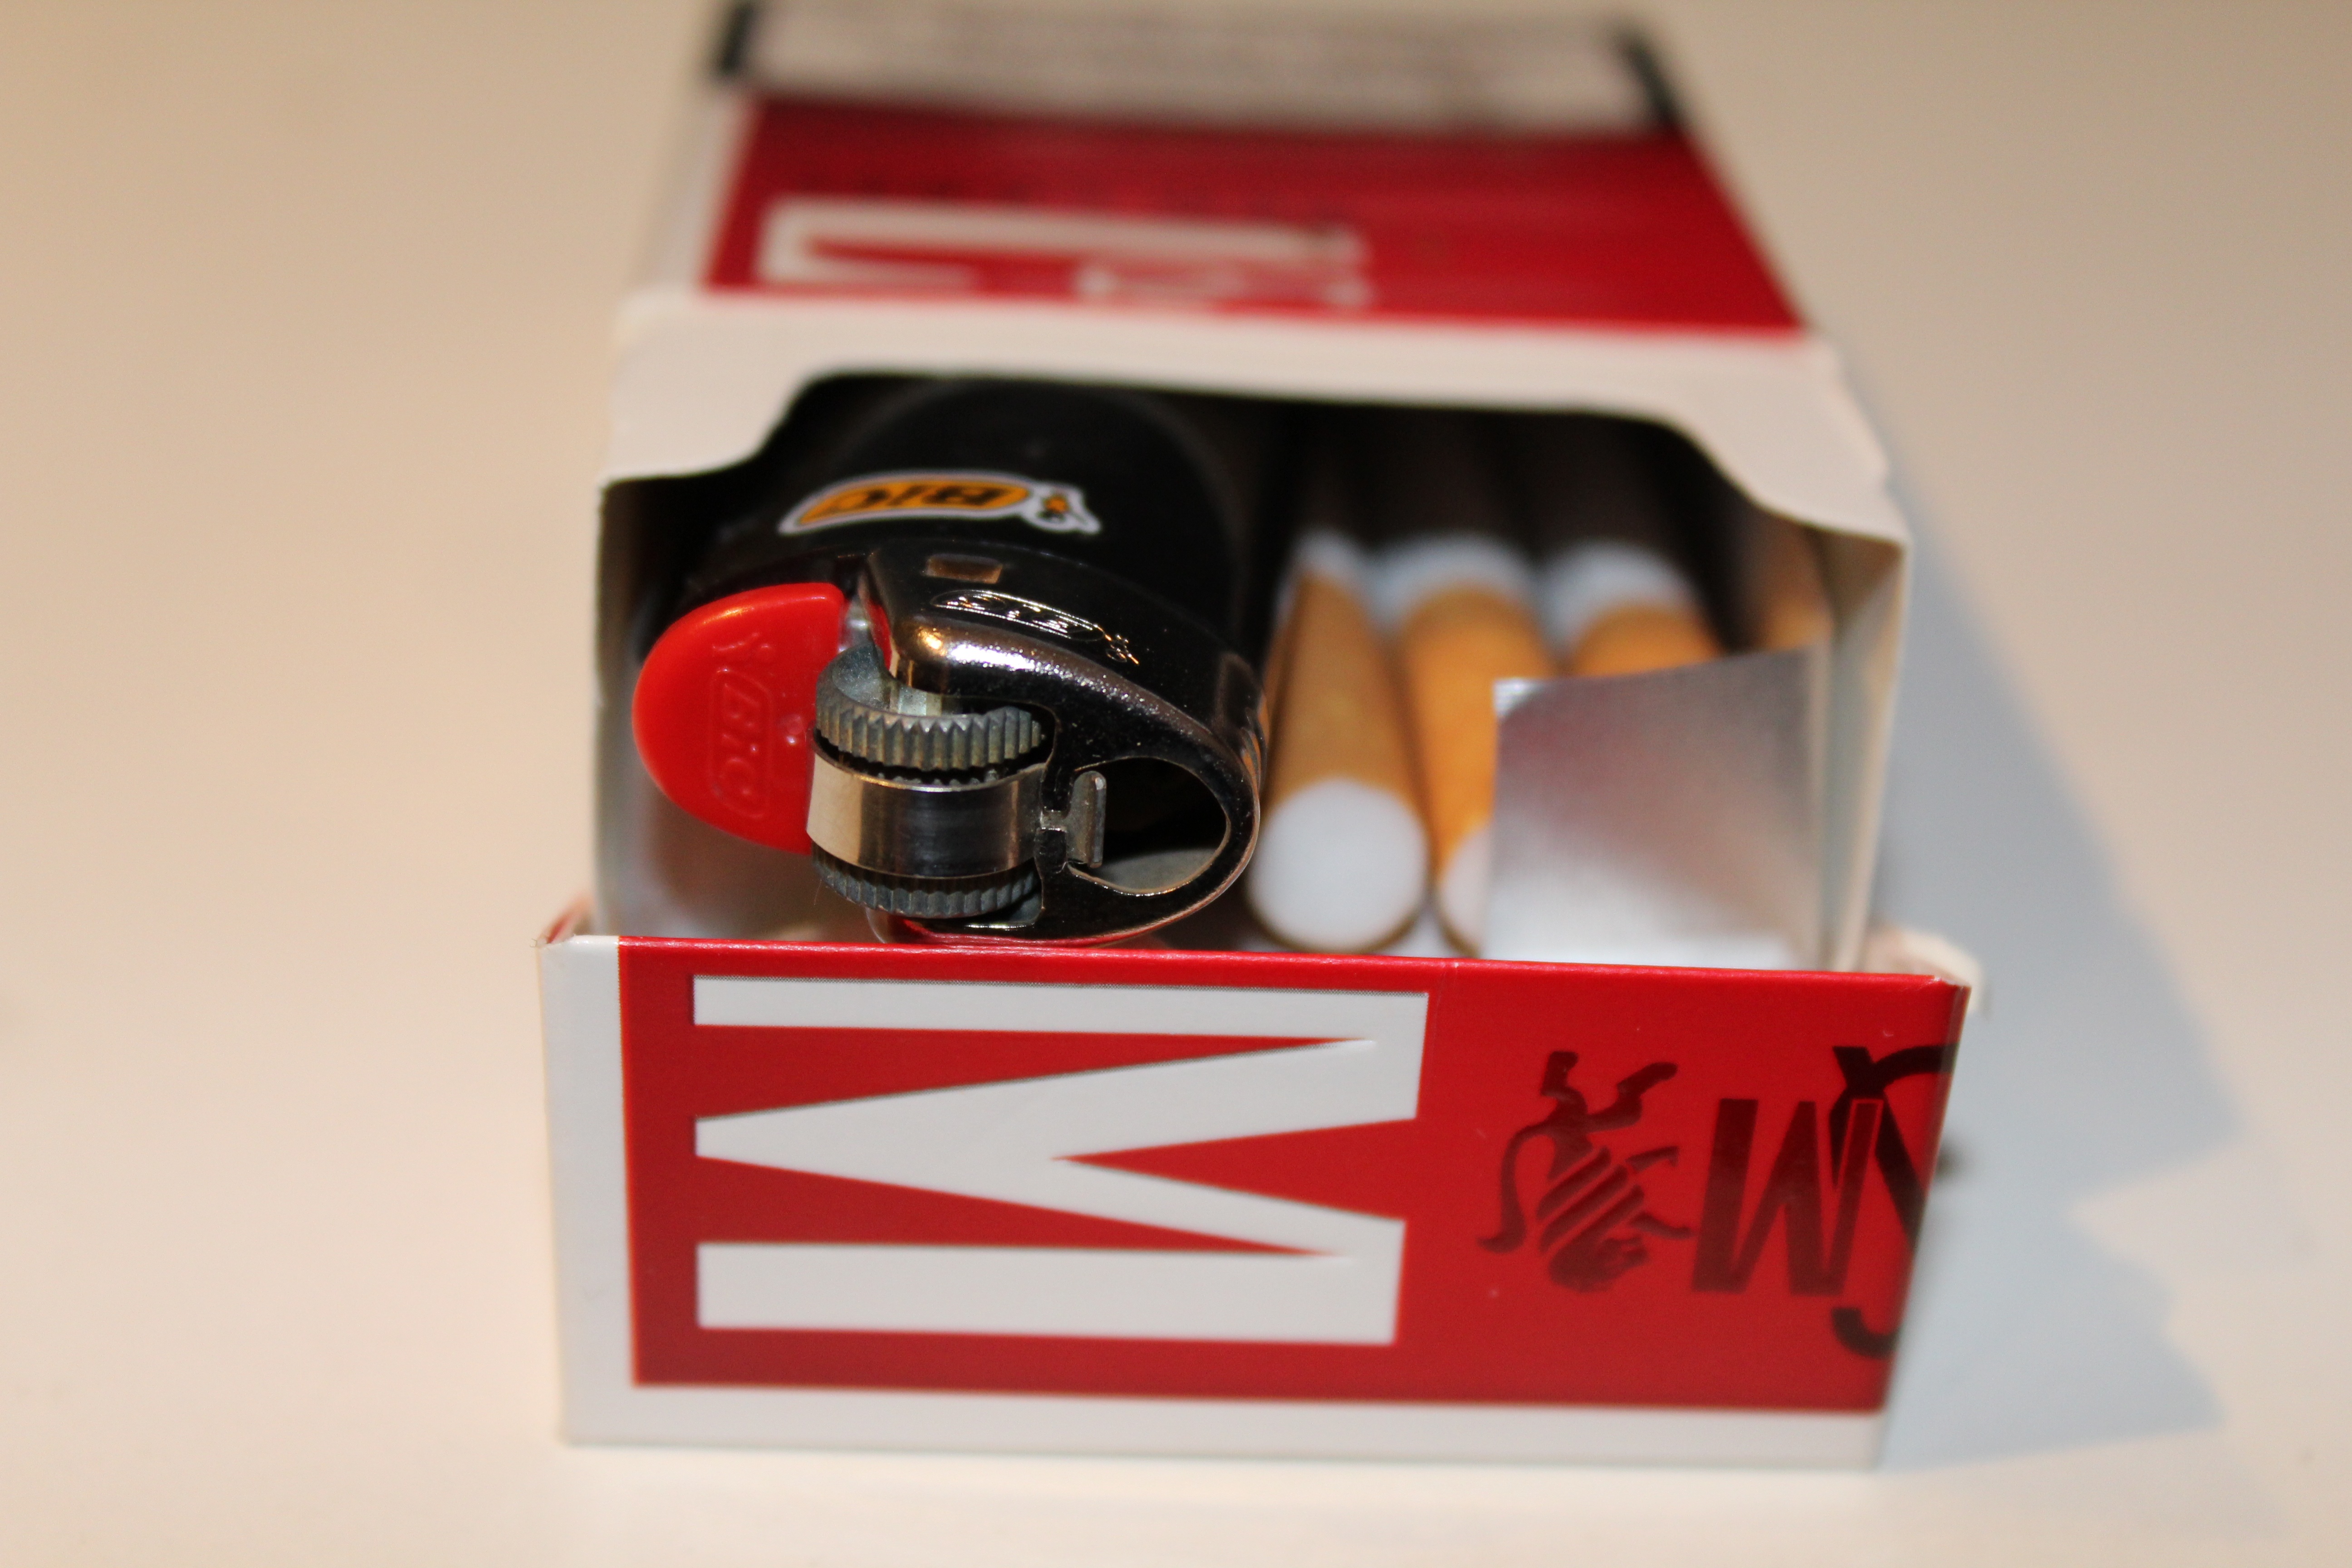
food, red, fire, lighter, brand, art, cigarettes, tilt, risk, addiction, lm